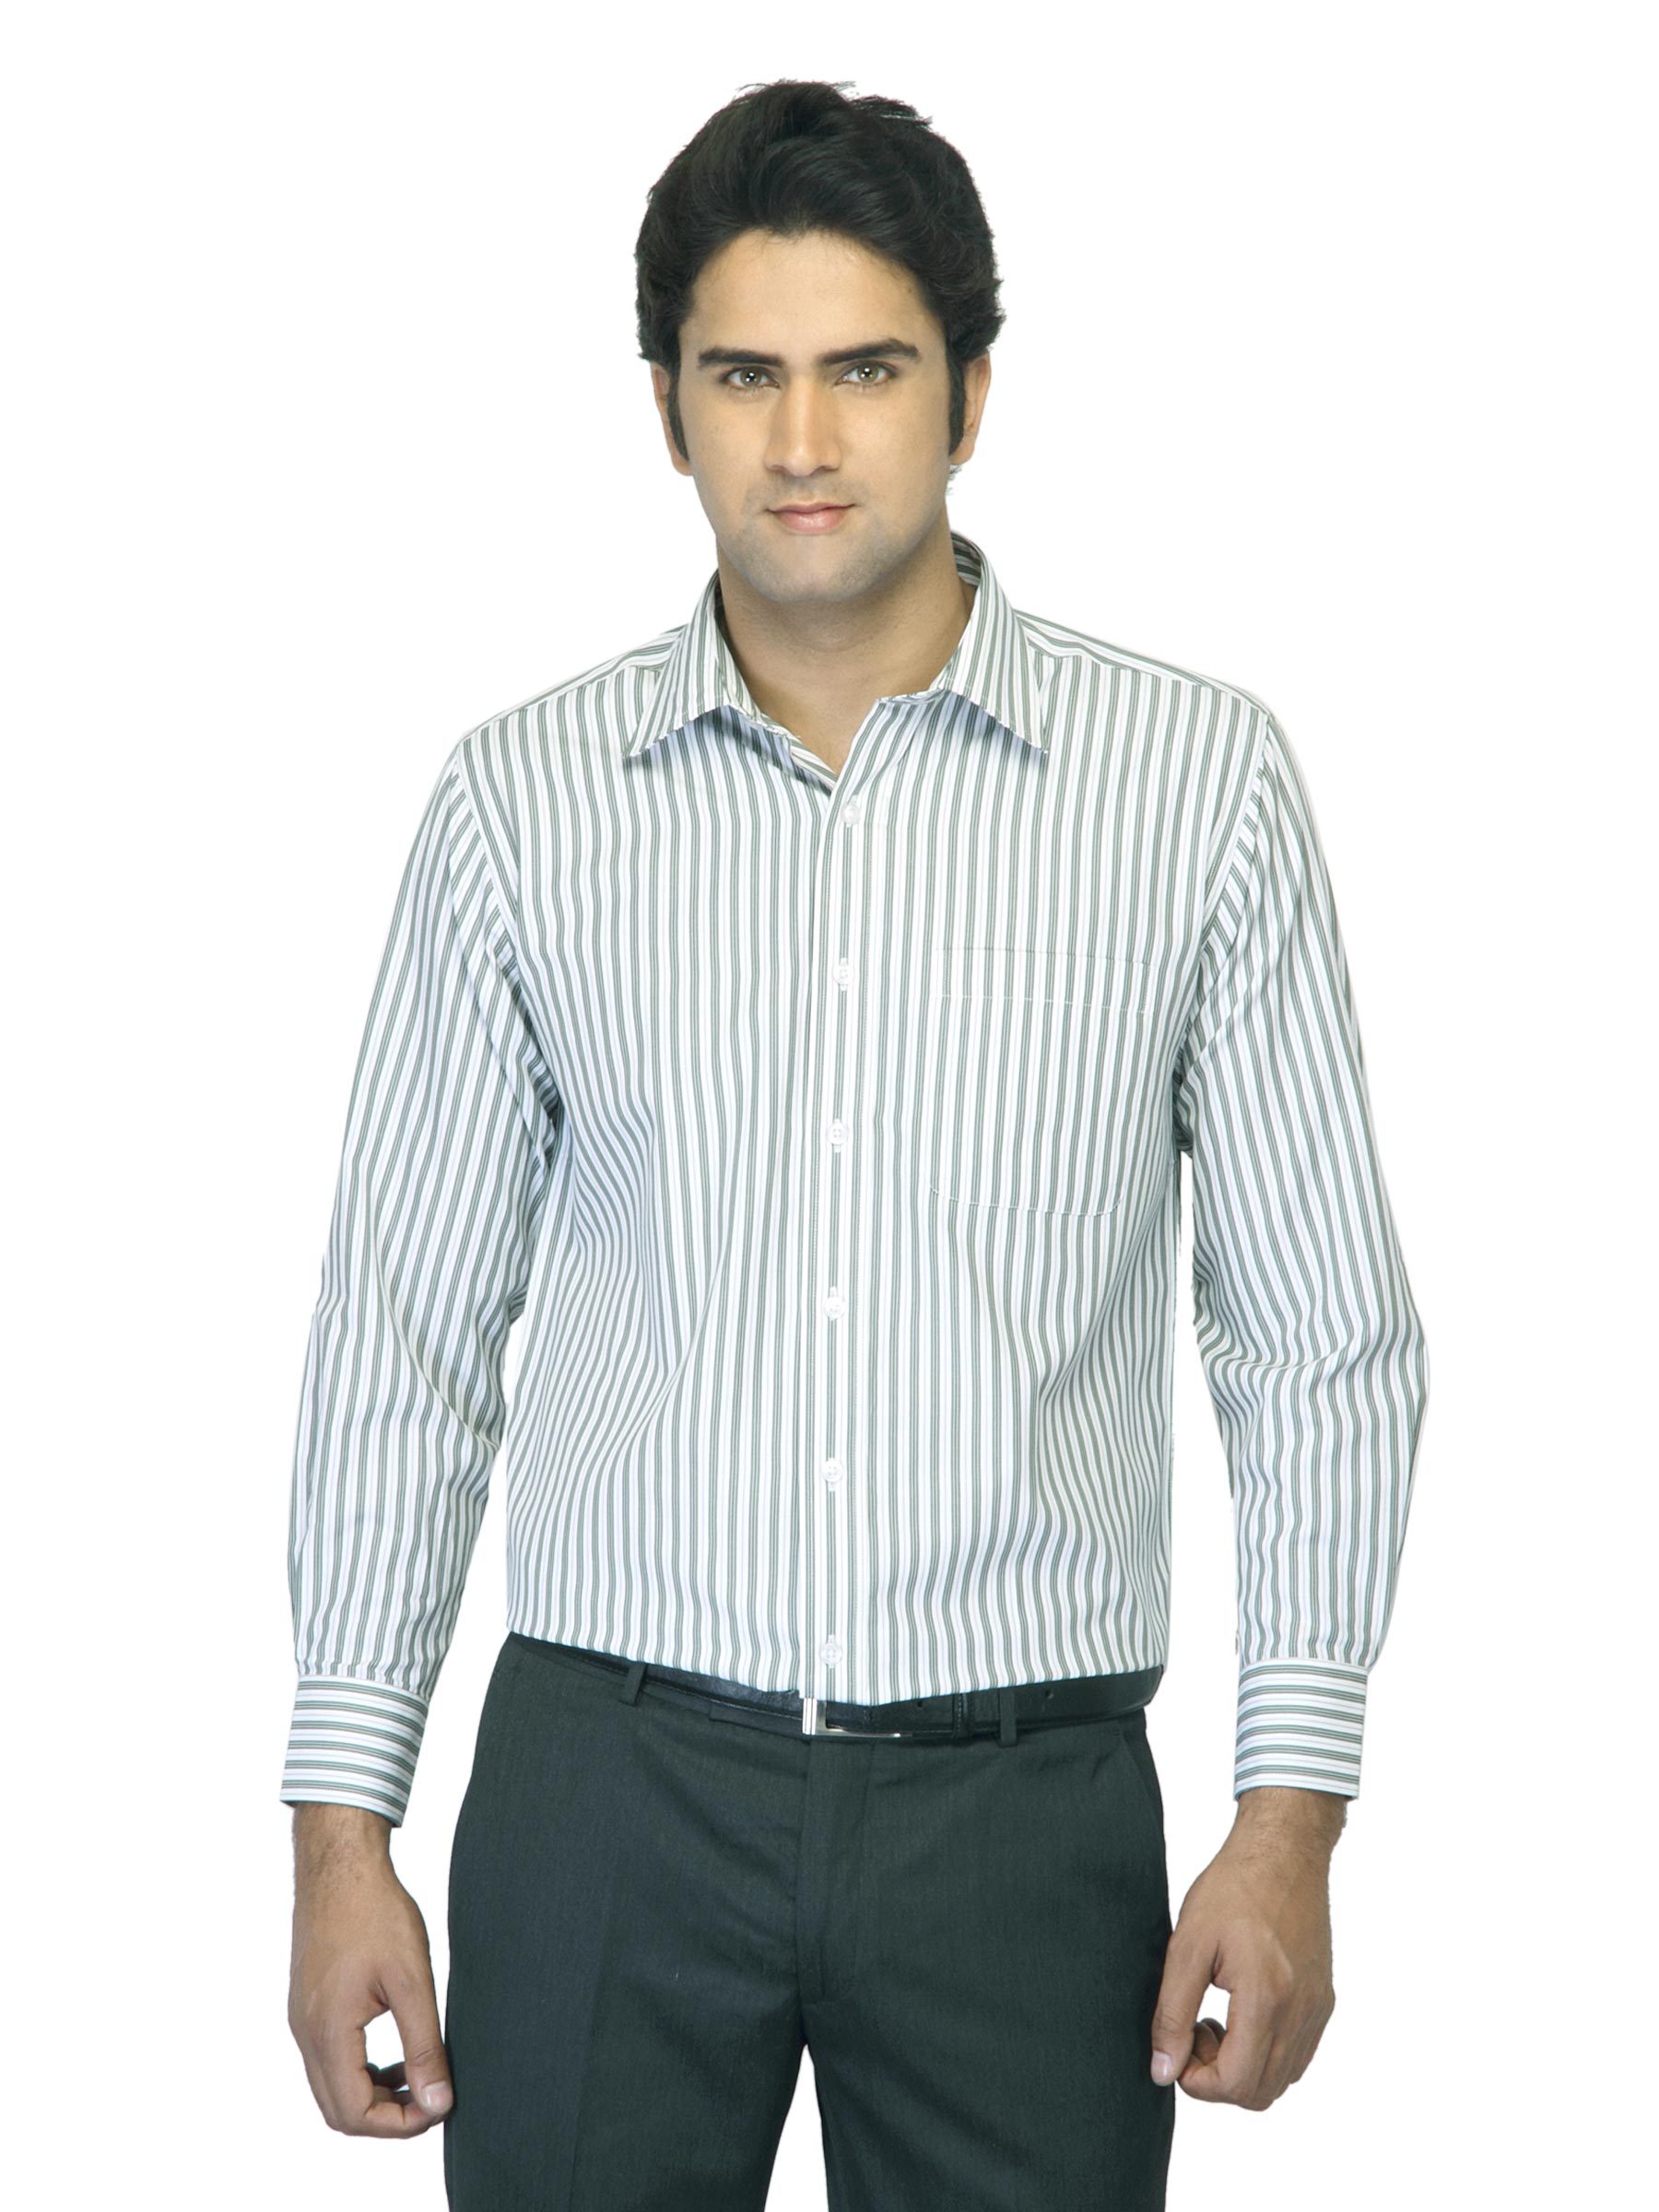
John Miller Men Striped Green Shirt
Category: Apparel / Topwear / Shirts
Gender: Men
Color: Green
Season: Summer 2012
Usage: Formal